Karsten Hansen

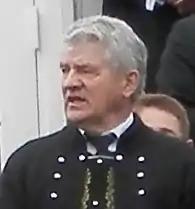
Karsten Hansen in 2012

Karsten Hansen is a Faroese politician who has served in various ministerial positions.